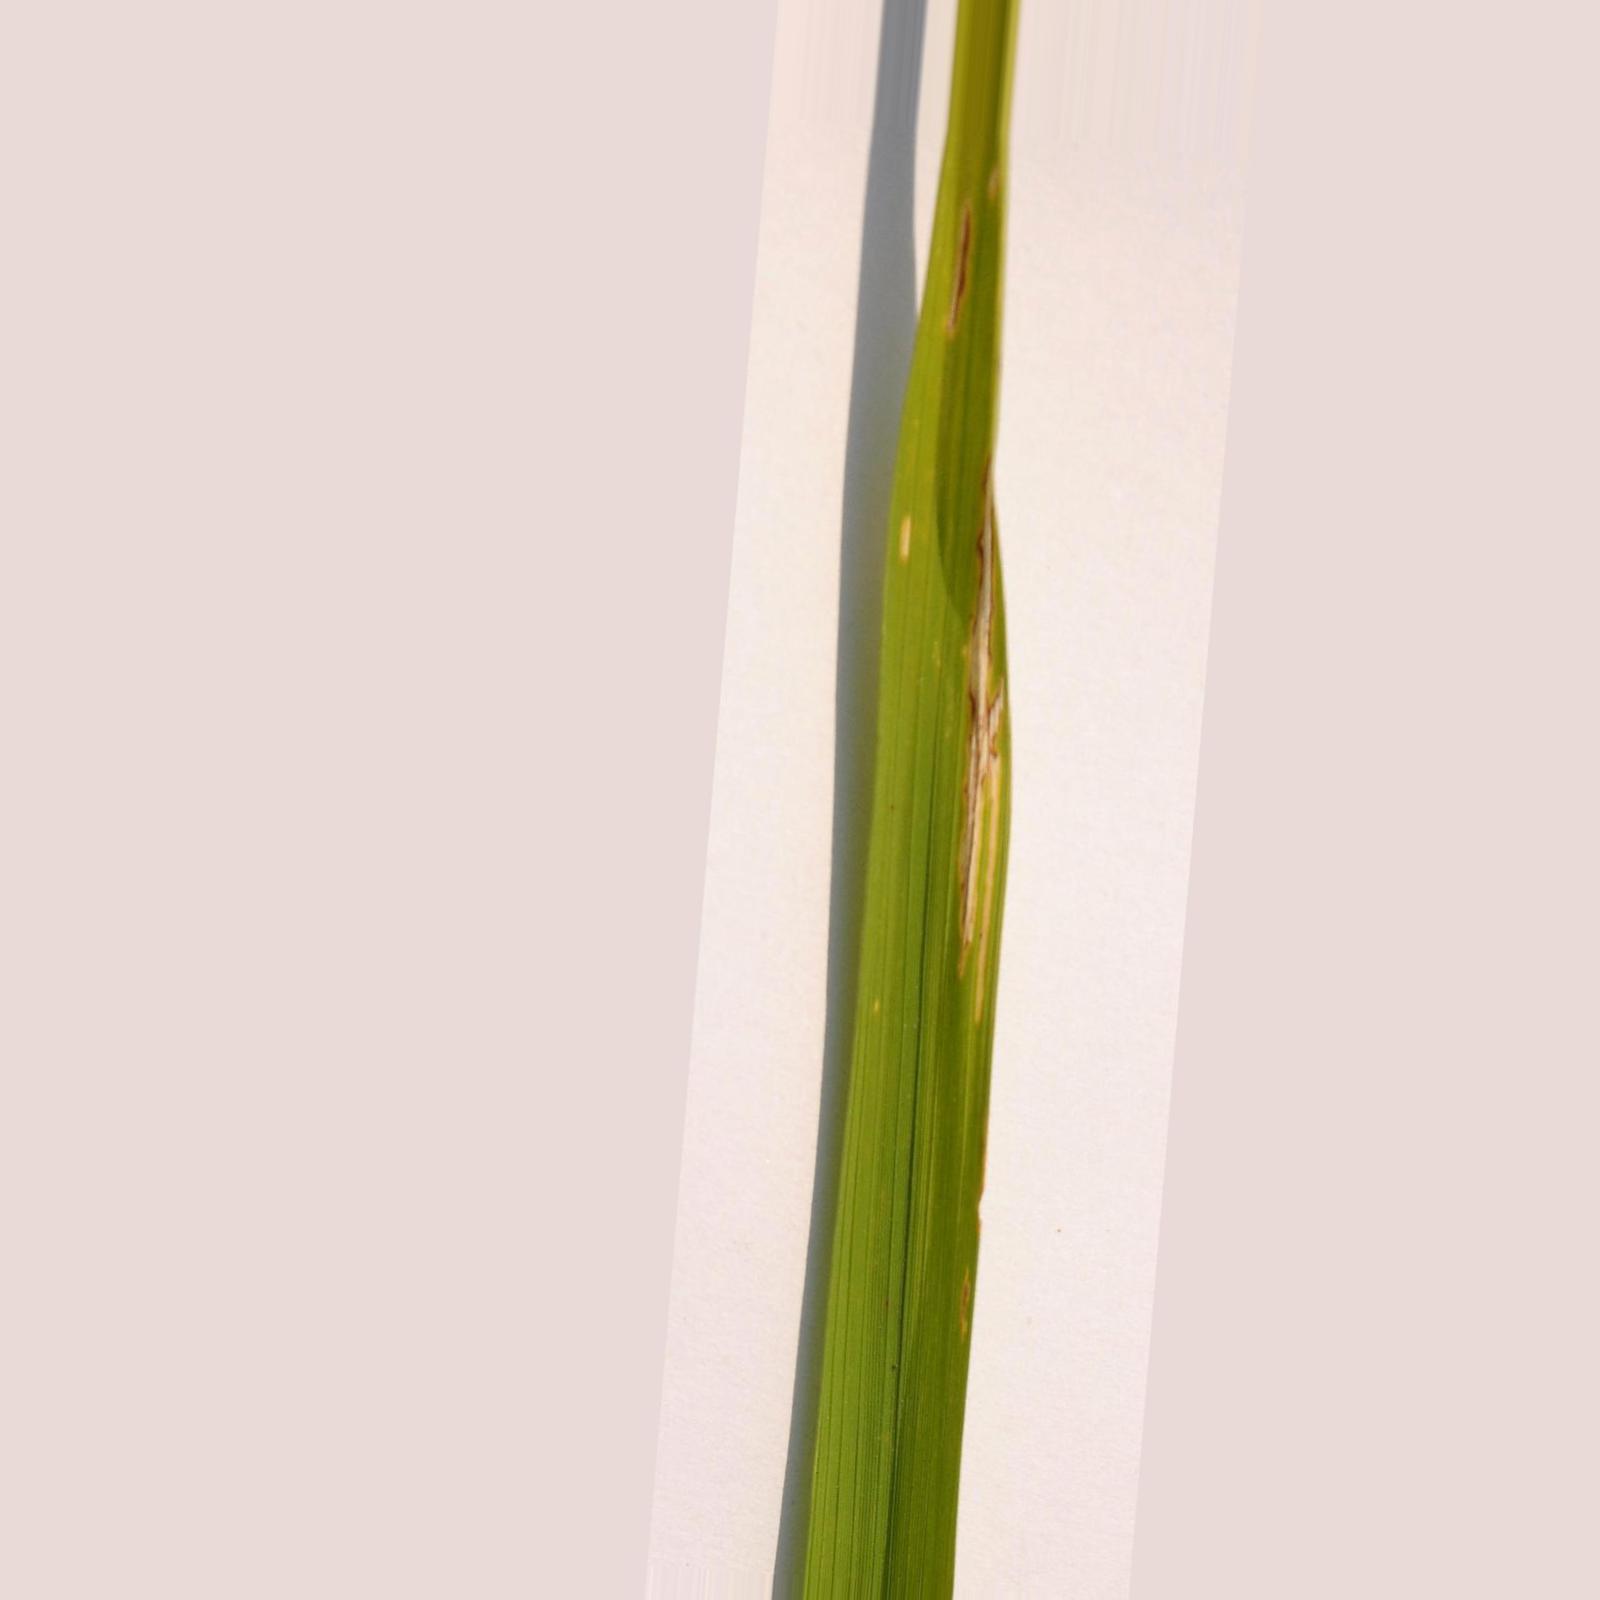
Nhãn: Bệnh Bạc lá (Bacterial leaf blight)